Earl of Westmorland

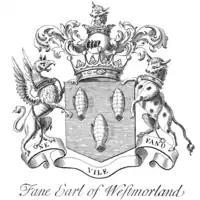
Heraldic achievement of Fane family, Earls of Westmorland. Latin motto: "Ne Vile Fano", generally rendered in English as "Disgrace not the altar"; literally translated: "Do not (put something) cheap in the temple". The motto is a play on the names Nevile and Fane, with which former family the crest of a bull's head is shared. The ancient motto of Neville is: "Ne vile velis", "form no mean wish", literally: "do not wish for (something) cheap"

The heir presumptive is the present holder's nephew, Sam Michael David Fane (born 1989).